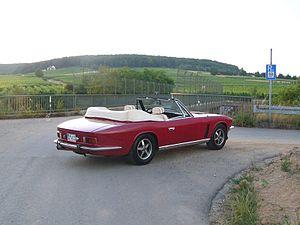
La Jensen Interceptor est une voiture sportive de type GT. Remplaçante de la Jensen C-V8, elle a été produite par le constructeur Jensen Motors dans l’usine de Kelvin Way à West Bromwich, à proximité de Birmingham, en Angleterre. Il s’agit de la seconde génération de ce modèle, après la Jensen Interceptor produite dans les années 1950. Le design a été réalisé par l’entreprise italienne Carrozzeria Touring.